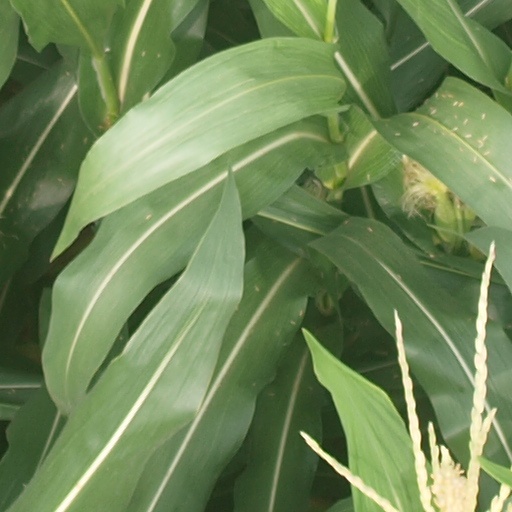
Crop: maize; corn